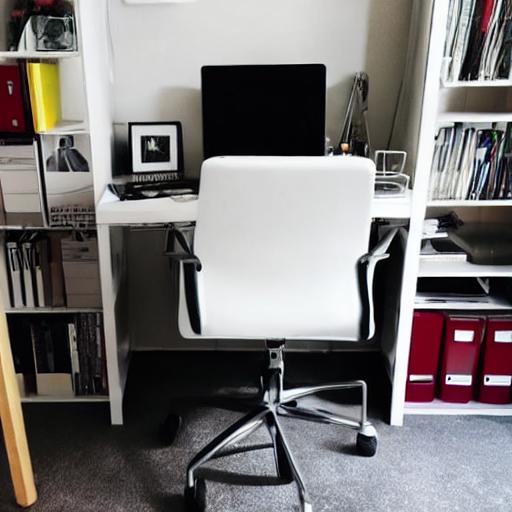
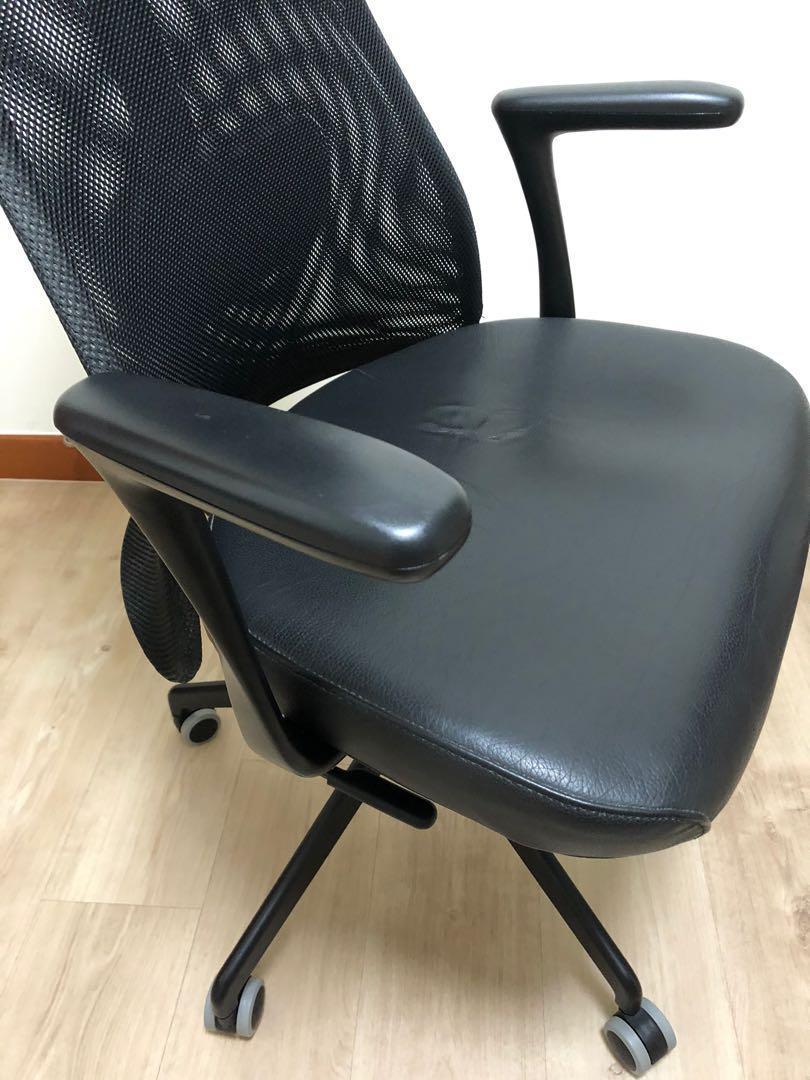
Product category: items_chair
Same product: no